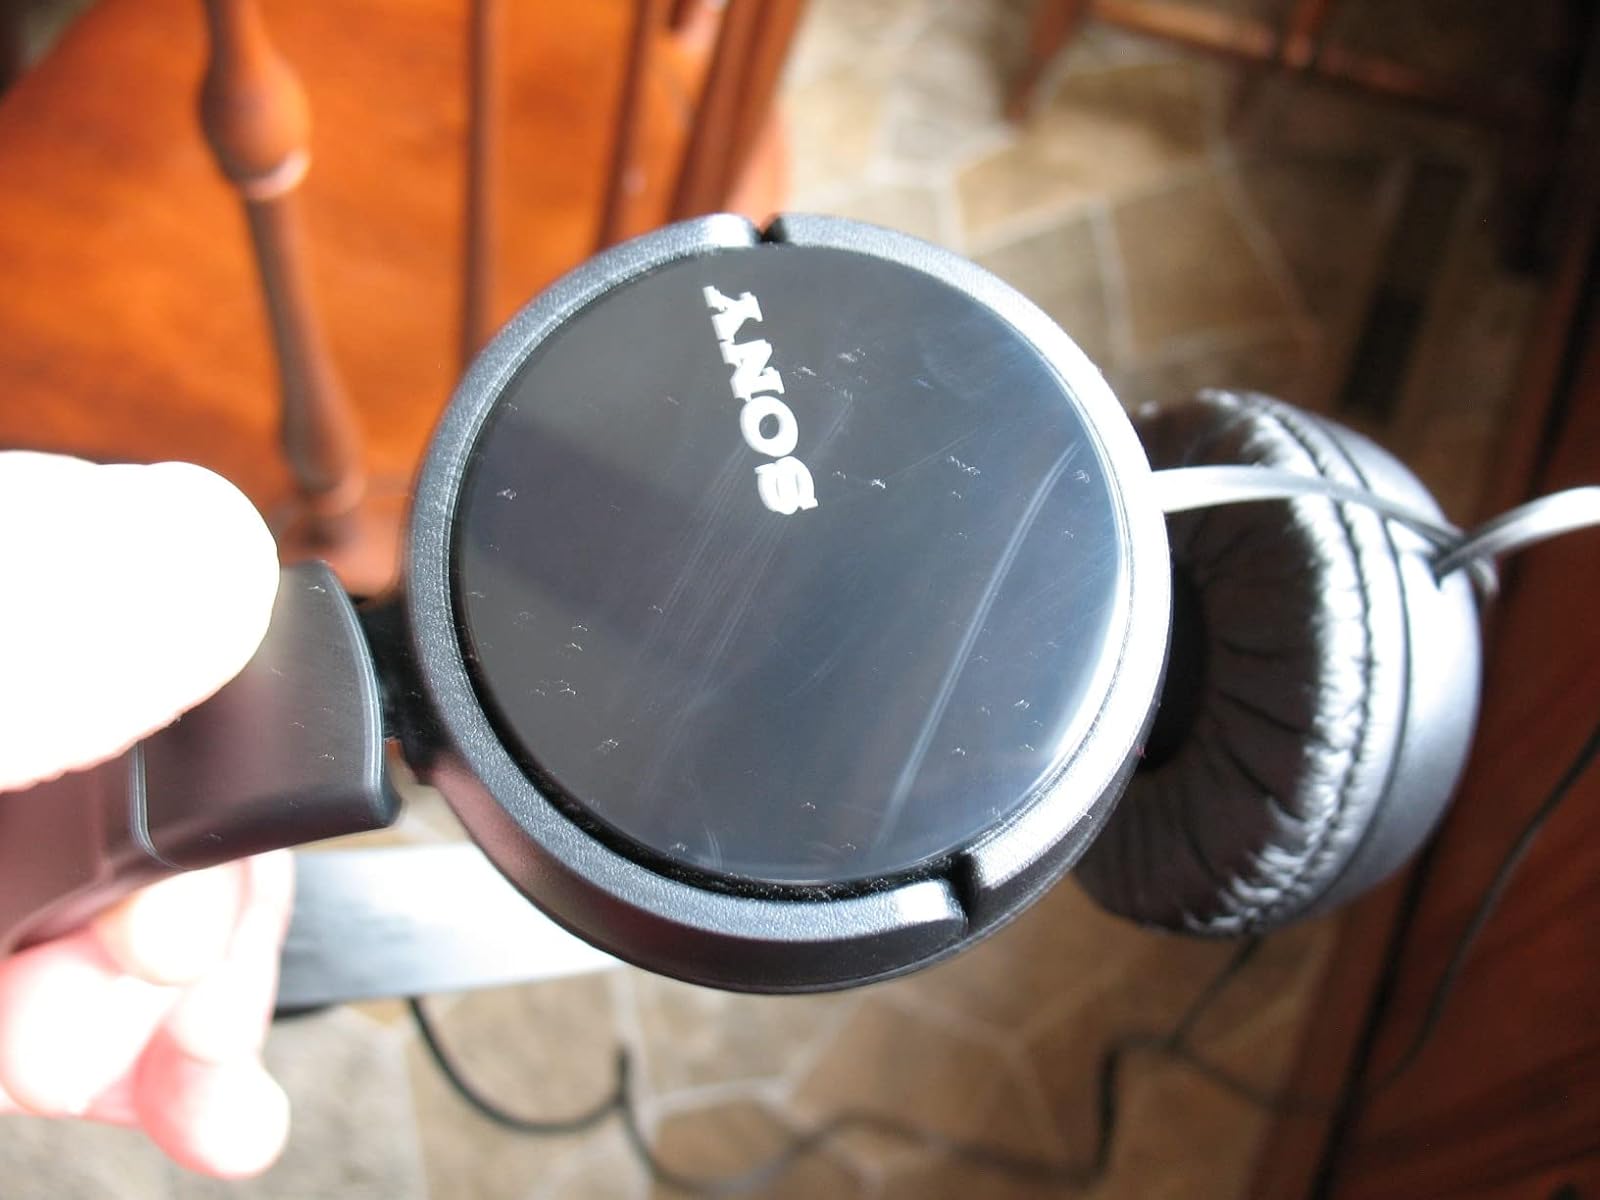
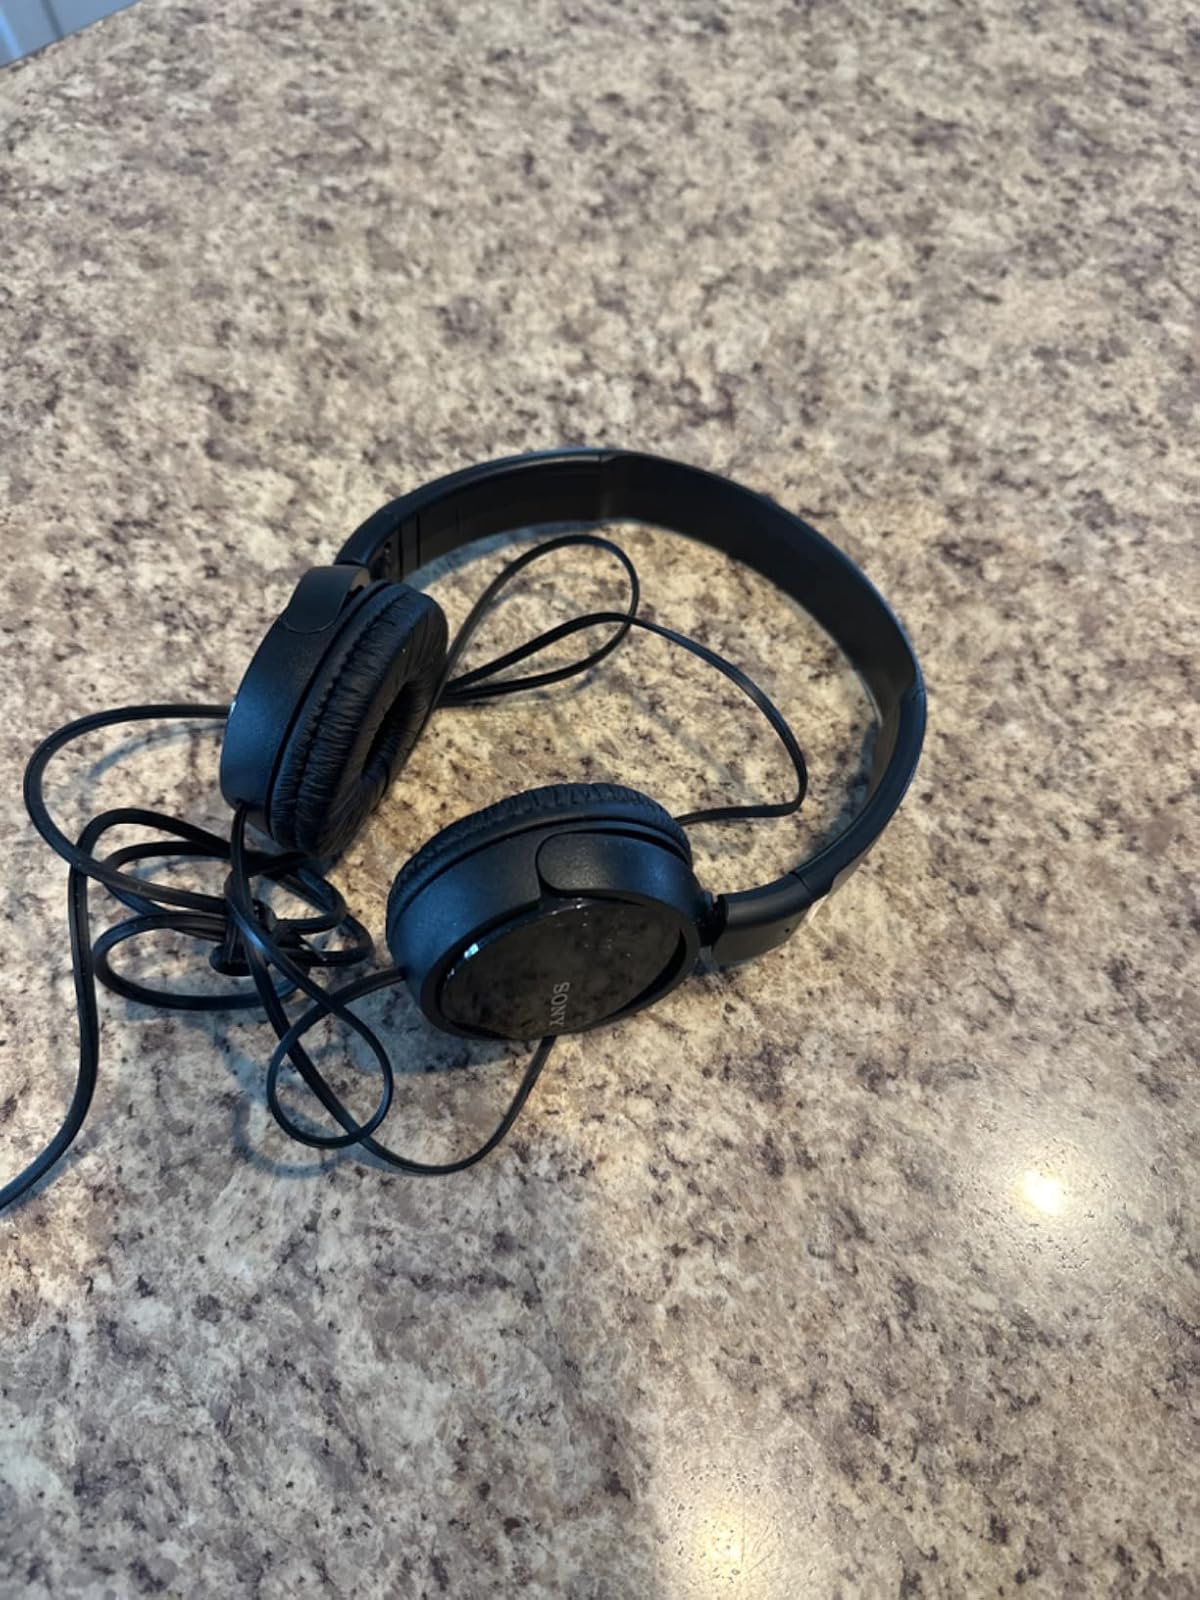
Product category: headphones
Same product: yes